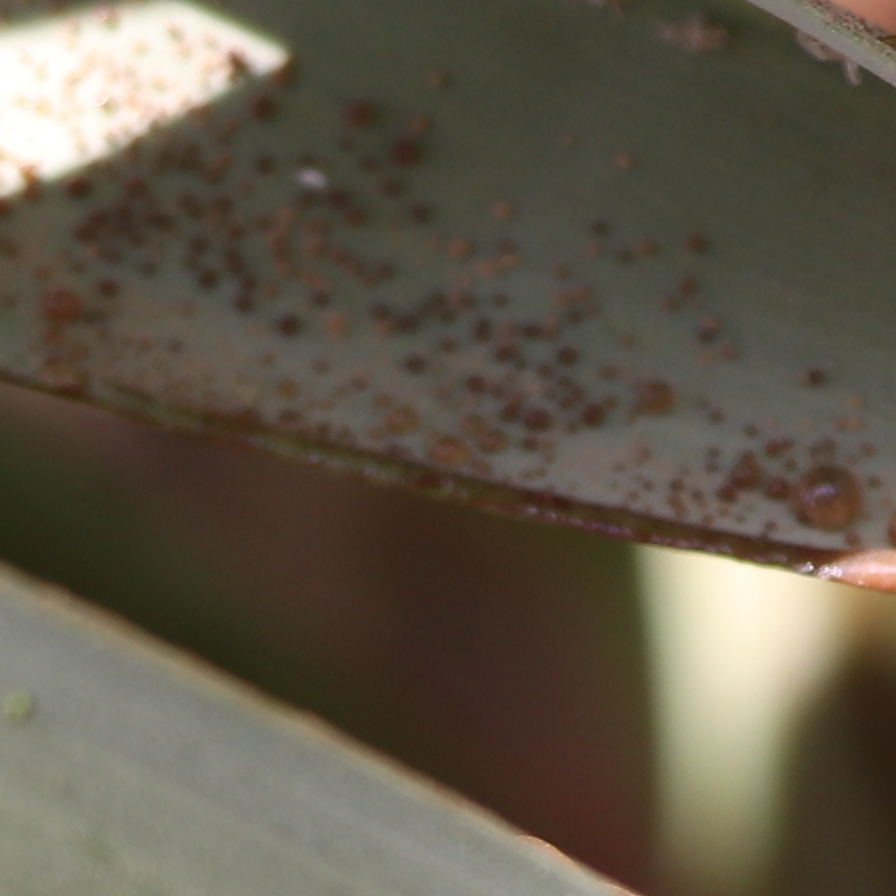
Label: Dubas